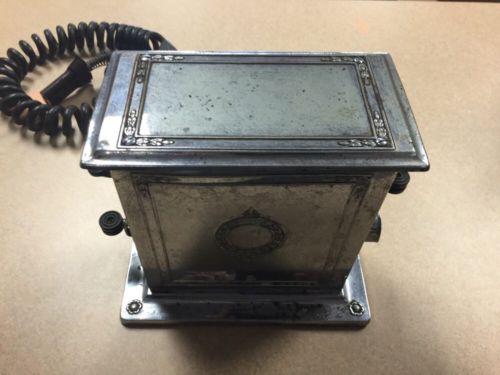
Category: toaster